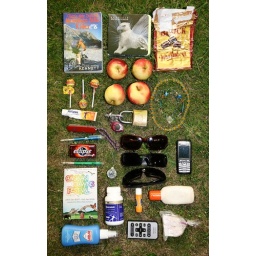
The stuff that fills the tray between the seats in your van when you go on holiday